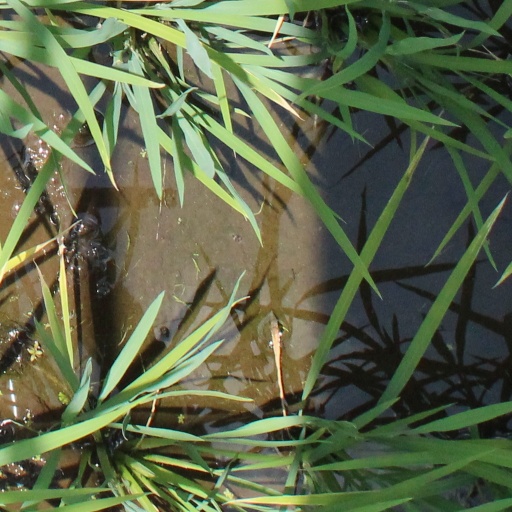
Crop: rice